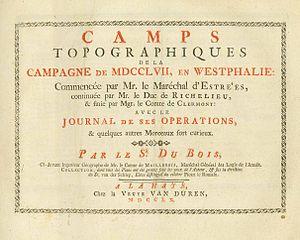
„Camps topographiques de la campagne de MDCCLVII, en Westphalie: Commoncée par Mr. le Maréchal d' Estrées, continuée par Mr. le Duc Richelieu, &amp